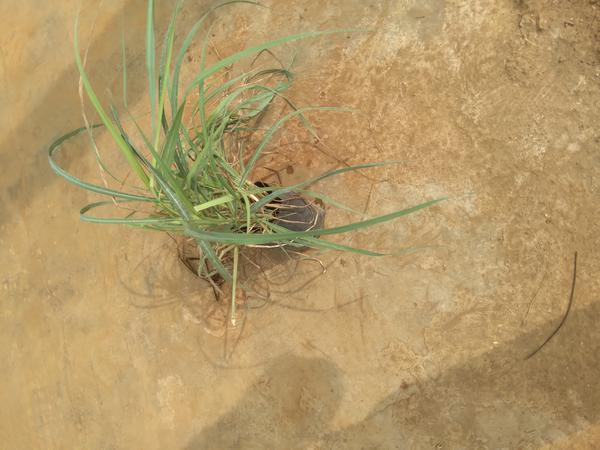
Plant: Lemon_grass